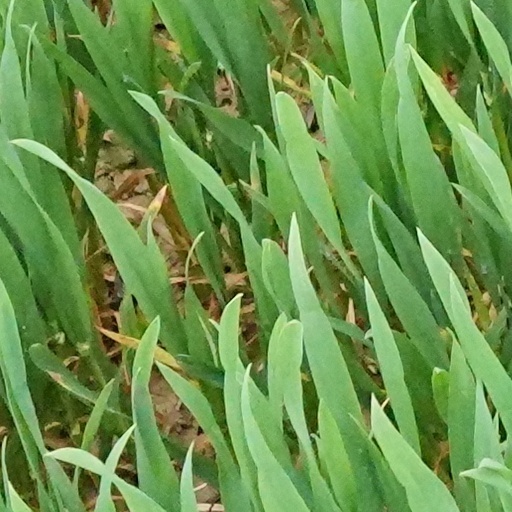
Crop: wheat